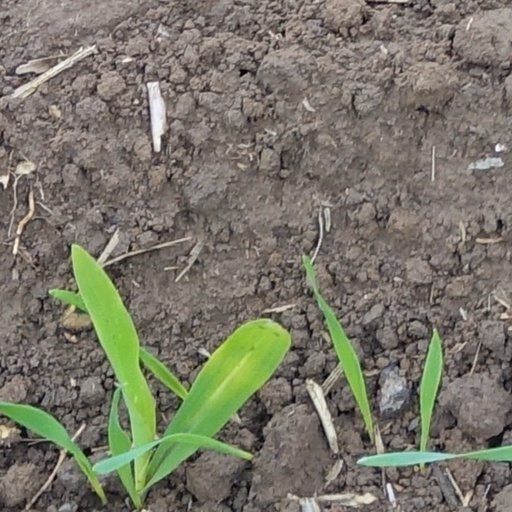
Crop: wheat